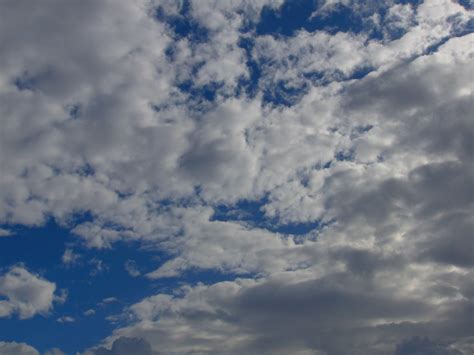
Weather: cloudy or overcast